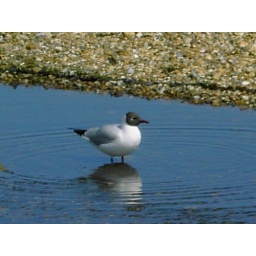
bird in water